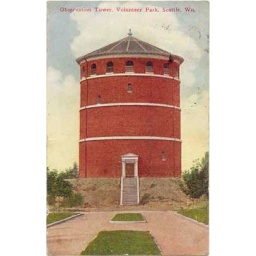
the water tower in Volunteer Park, Seattle